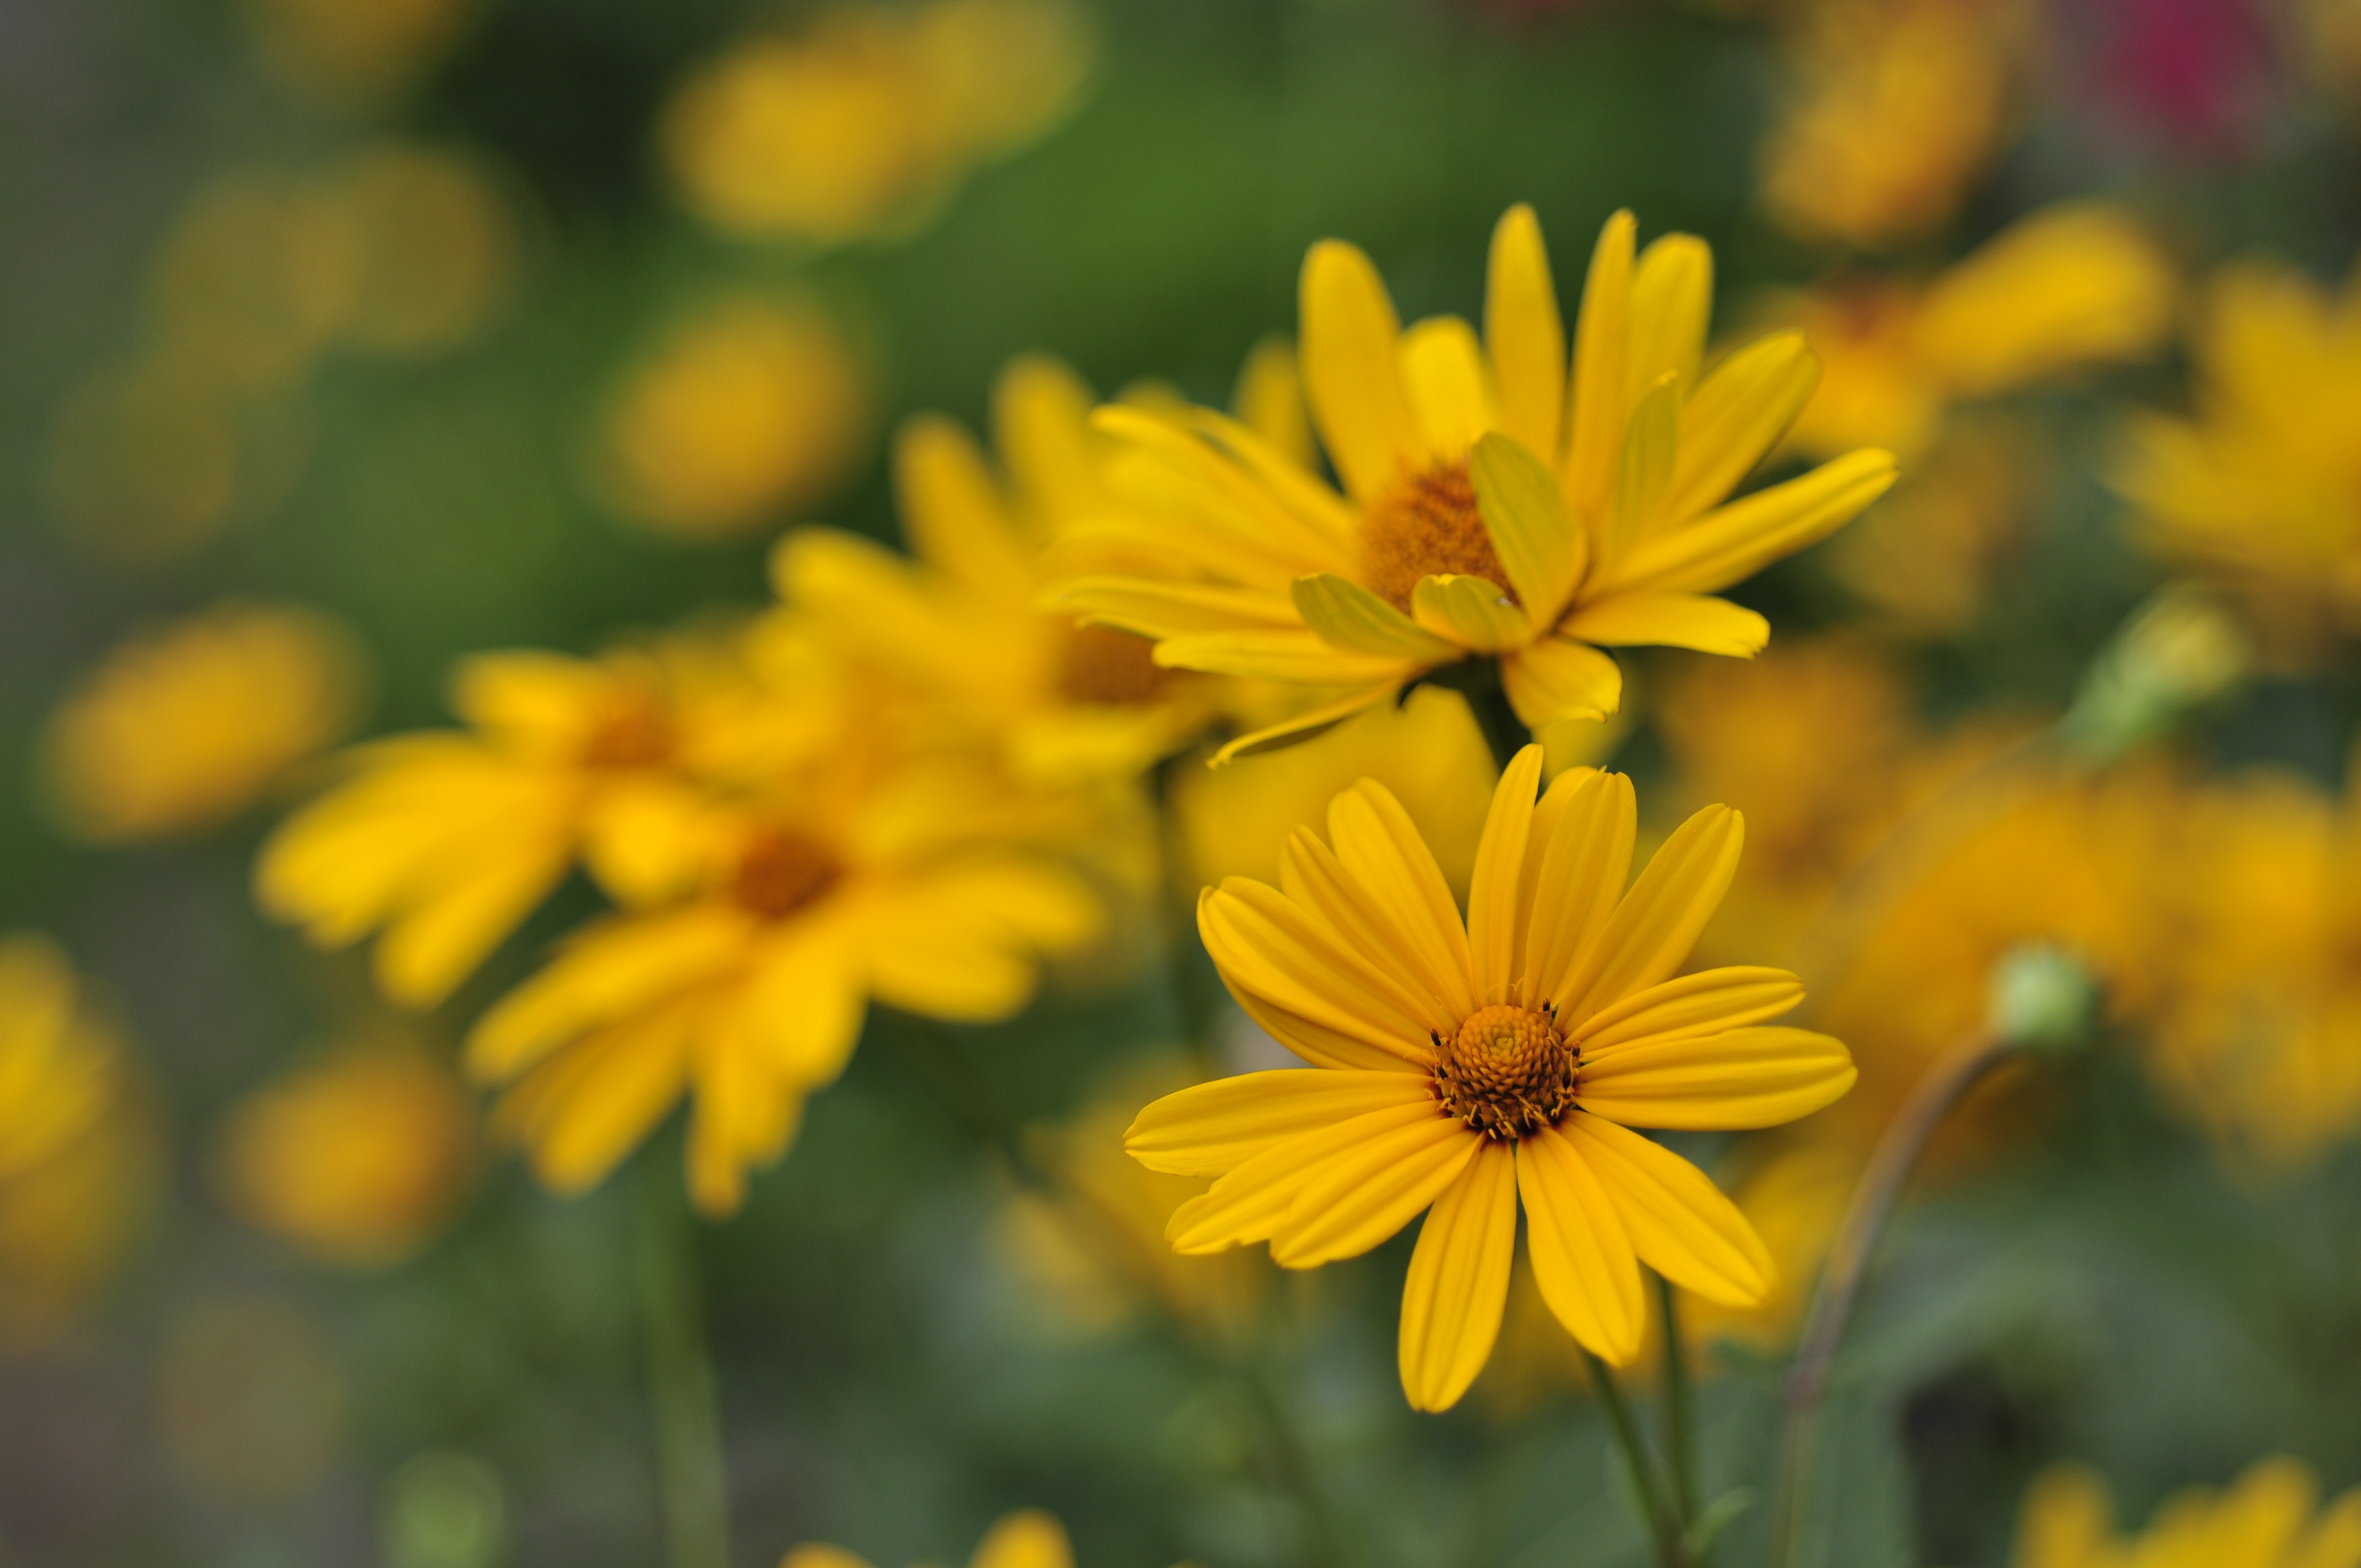
nature, blossom, plant, field, meadow, prairie, sunlight, flower, petal, bloom, summer, herb, botany, yellow, garden, flora, wildflower, close up, sun flower, nectar, venus, macro photography, flowering plant, daisy family, summer flower, sulfur cosmos, land plant, chamaemelum nobile, heliopsis helianthoides, scabra, sun eye